Benoni Irwin

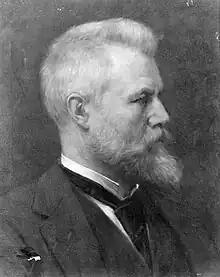
1889 Self-Portrait Benoni Irwin

A pupil of the National Academy of Design in New York City, USA, he trained in Paris with the famous French portraitist Emile Auguste Carolus-Duran (1838–1917). His work was shown in the Exposition Universelle at Paris in 1889, and the Chicago World's Fair in 1893. Irwin had studios in San Francisco, Boston, New Bedford, Massachusetts, and New York.